Borodino-class battleship

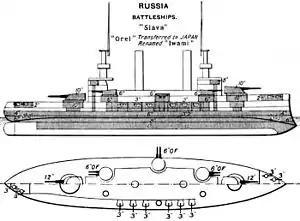
Right elevation and deck plan as depicted in Brassey's Naval Annual 1906

Tsar Nicholas II had desired a warm-water port on the Pacific since his accession to the throne in 1894. He achieved this ambition in March 1898 when Russia signed a 25-year lease for Port Arthur and the Liaotung Peninsula with China. Japan had previously forced China to sign over the port and its surrounding territory as part of the treaty that concluded the First Sino-Japanese War of 1894–1895, but the Triple Intervention of France, Russia, and Germany forced them to return the port in exchange for a sizeable increase in the indemnity paid by the Chinese. Japan invested much of the indemnity money in expanding its fleet, while Russia began a major building programme ("For the Needs of the Far East") to defend its newly acquired port that included the "Borodino"-class battleships.